Tiruththanka

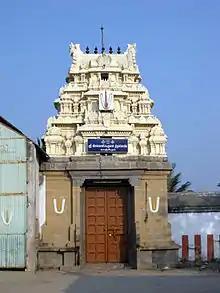
Gopuram of the temple at Kanchipuram

The Deepaprakasa Perumal Temple, also referred to as Tiruththanka, Desikar Avatara Sthalam, and Tooppul, is located in Kanchipuram in the South Indian state of Tamil Nadu, is a temple dedicated to the Hindu god Vishnu. Constructed in the Dravidian style of architecture, the temple is glorified in the "Naalayira Divya Prabandham", the early medieval Tamil canon of the Alvar saints from the 6th–9th centuries CE. It is one of the 108 "Divya Desams" dedicated to Vishnu, who is worshipped as Deepaprakasar, and his consort Lakshmi as Maragathavalli. This is the 3rd largest temple in southern Kanchipuram.